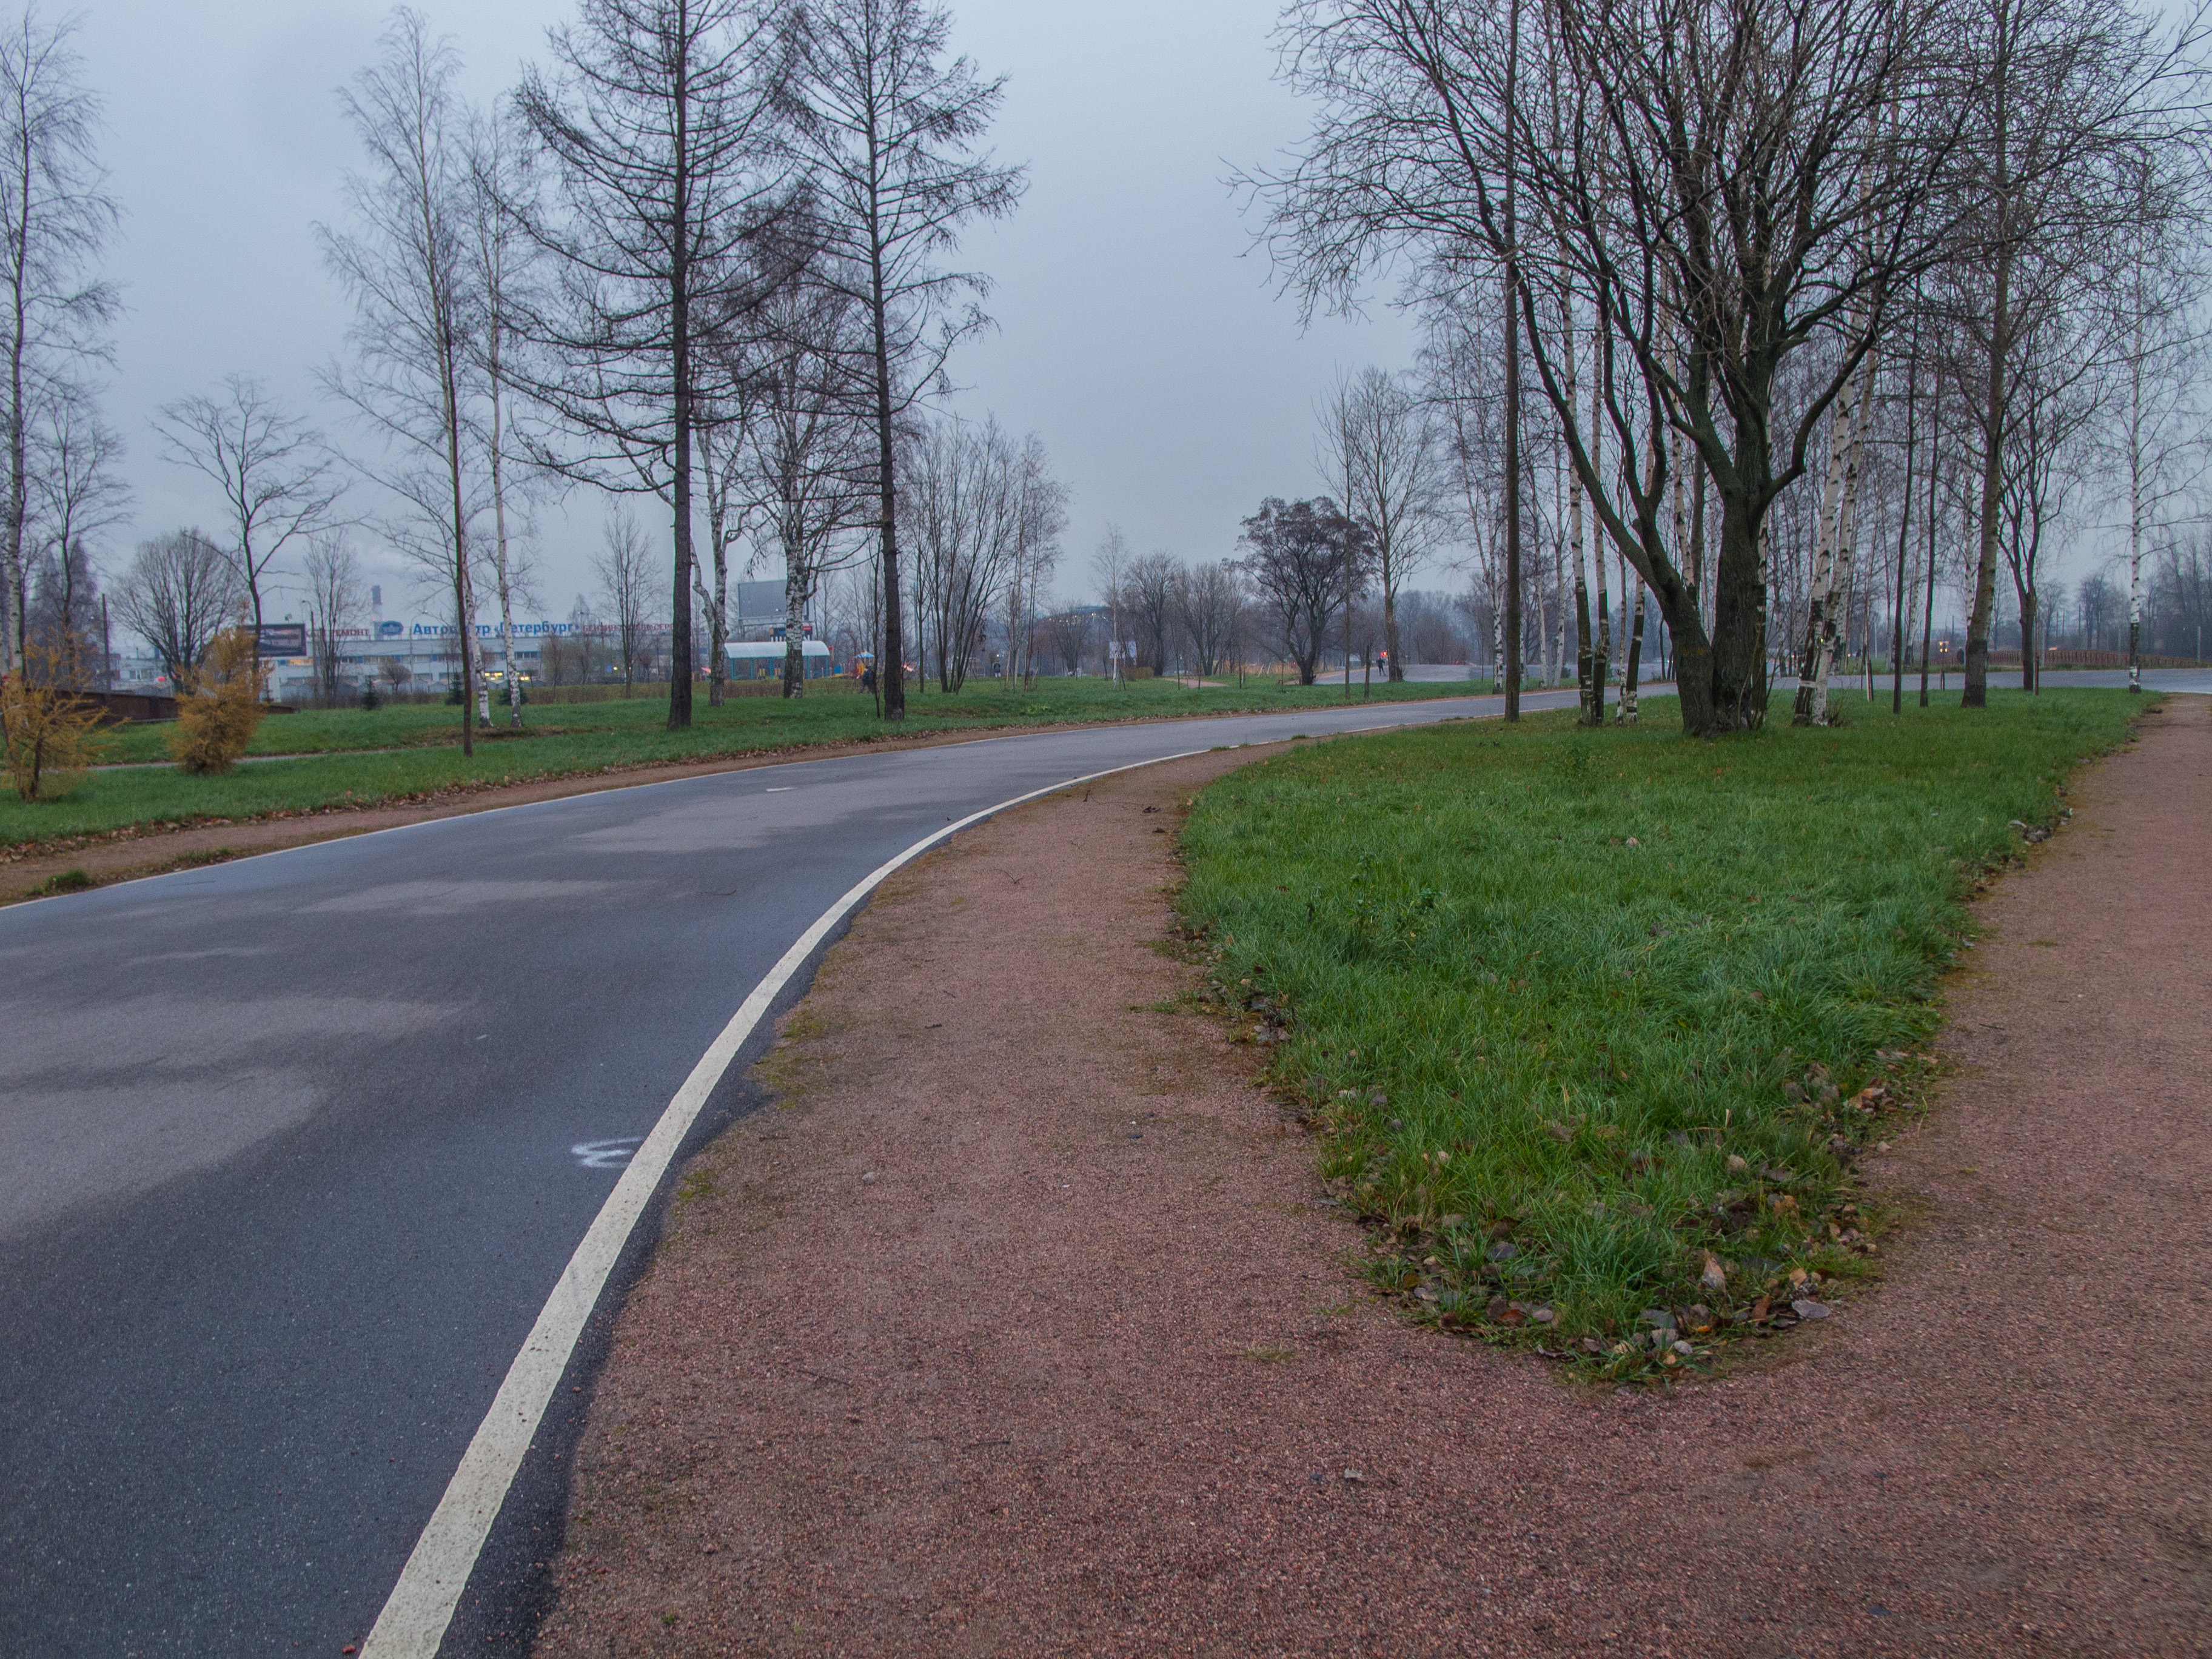
image, road, asphalt, lane, natural landscape, thoroughfare, road surface, tree, atmospheric phenomenon, infrastructure, grass, path, spring, line, trail, rural area, tar, land lot, nonbuilding structure, landscape, plant, walkway